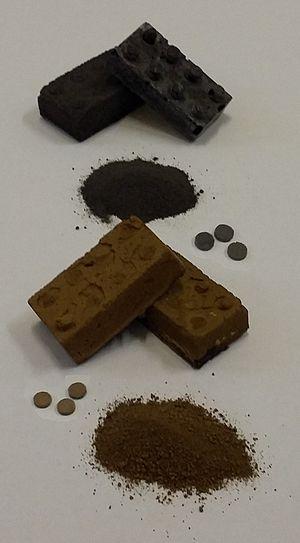
Un simulant de régolithe martien, ou simulant de sol martien, est un matériau terrestre utilisé pour simuler les propriétés chimiques et mécaniques du sol martien dans le cadre de travaux de recherche, d'expériences scientifiques, ou pour tester l'intérêt d'options technologiques pour de futures missions d'exploration par rapport à l'environnement martien, comme les matériels de transport, les systèmes de support de vie, ou encore les technologies d'utilisation des ressources in situ.
Un simulant de régolithe lunaire, ou simulant de sol lunaire, est un matériau créé pour imiter certaines propriétés du régolithe lunaire utilisé en général dans un but scientifique. Les propriétés à imiter varient selon les expériences scientifiques à réaliser, le besoin peut être de reproduire les caractéristiques chimiques, mécaniques, minéralogiques du sol lunaire ou encore la granulométrie, les frictions relatives des particules ou d'autres propriétés plus complexes.